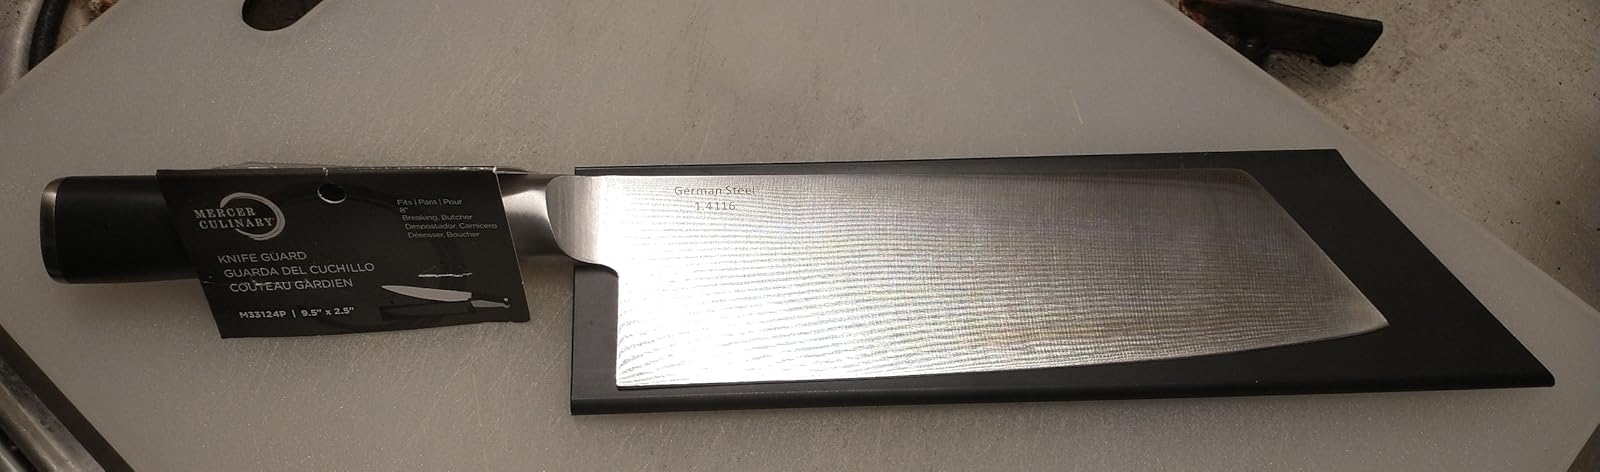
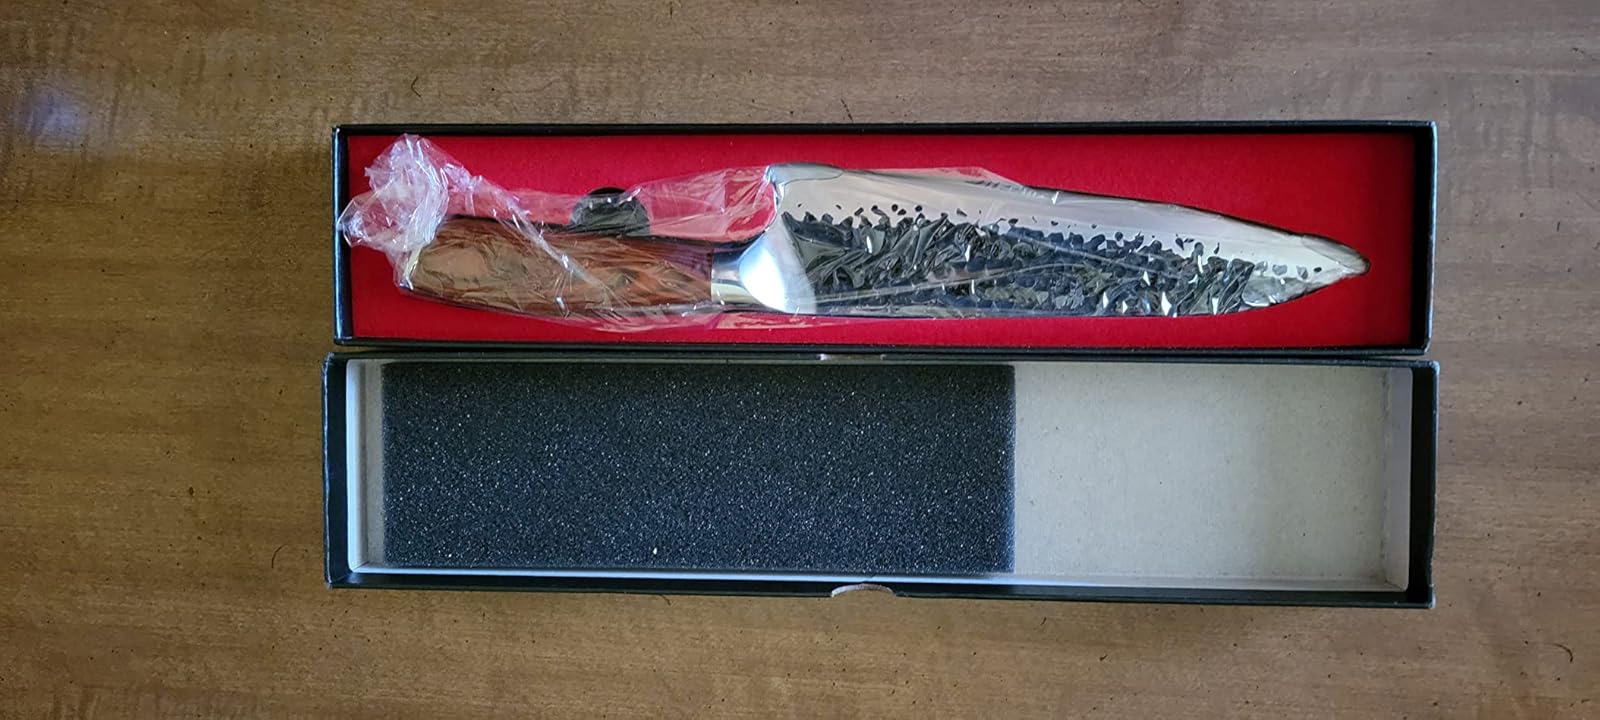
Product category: items_knife
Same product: no